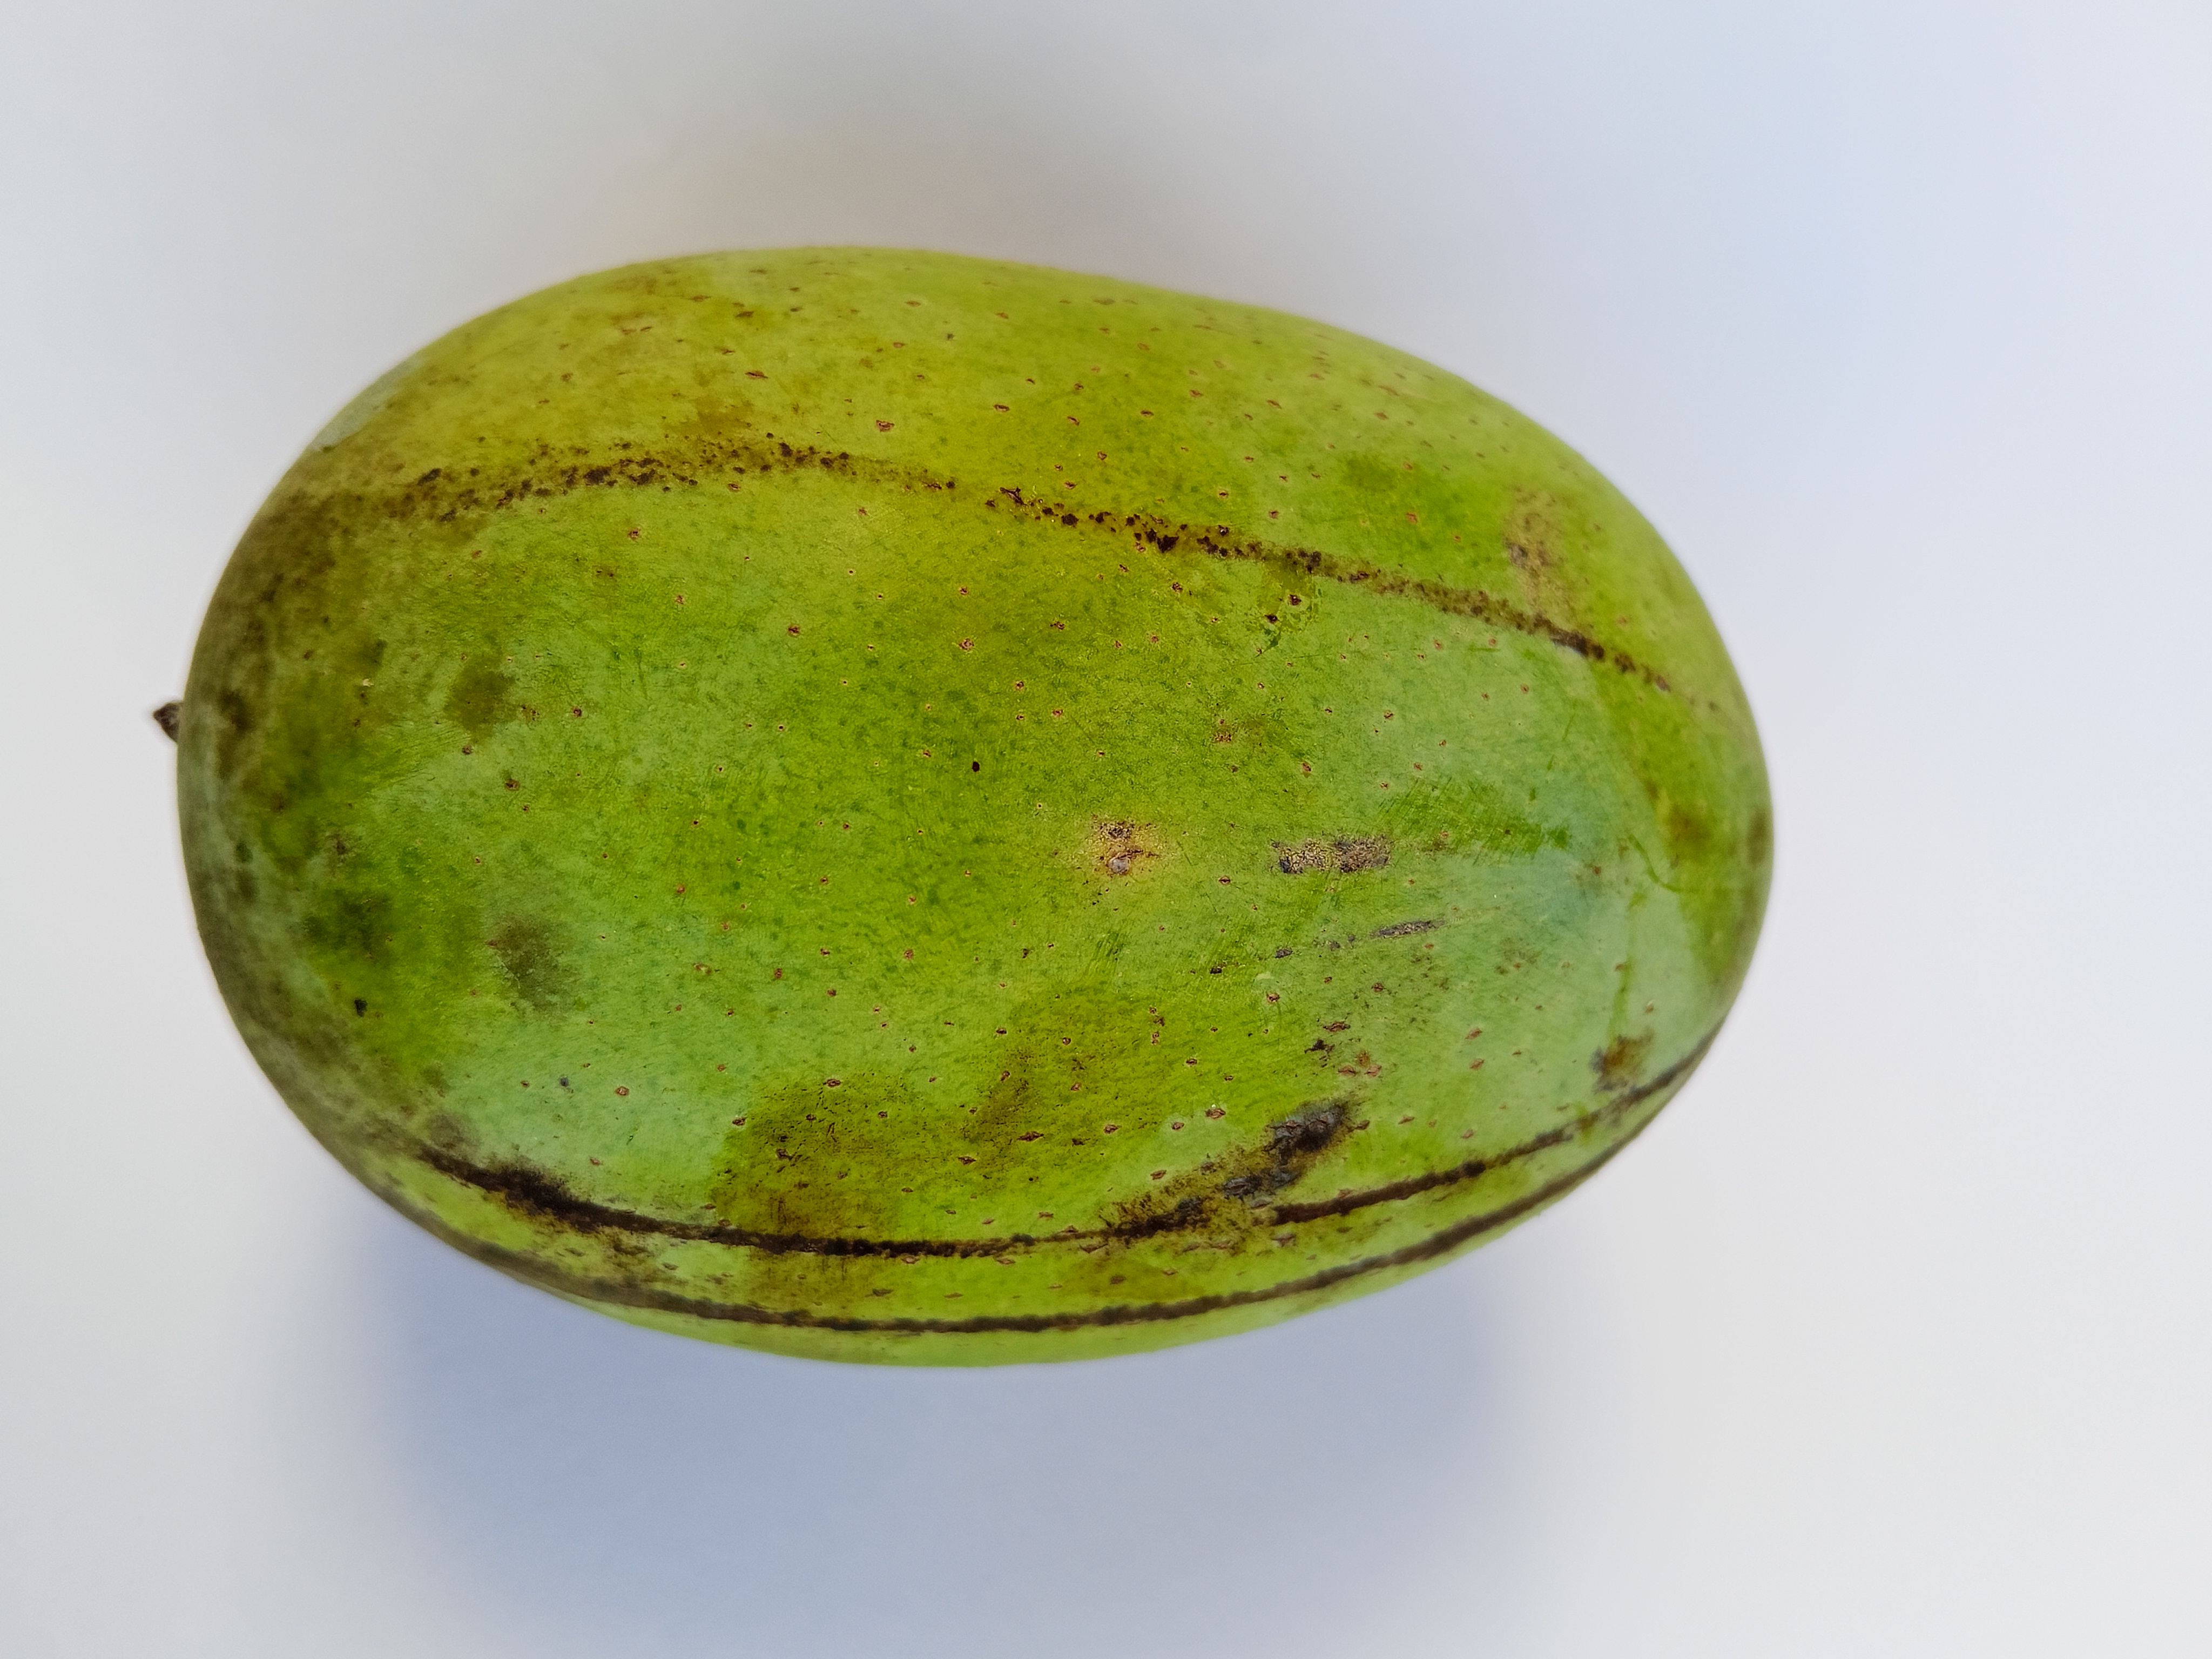
Mango variety: Langra